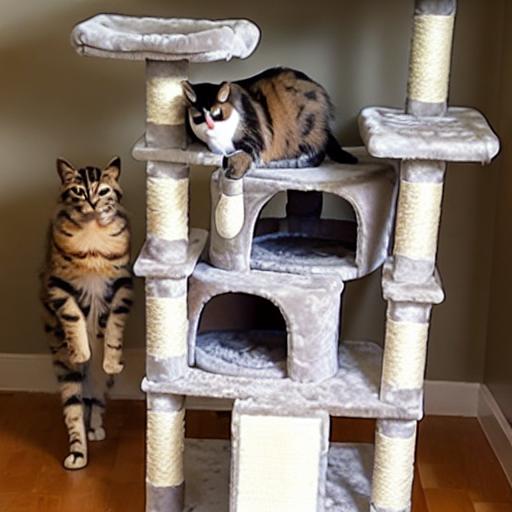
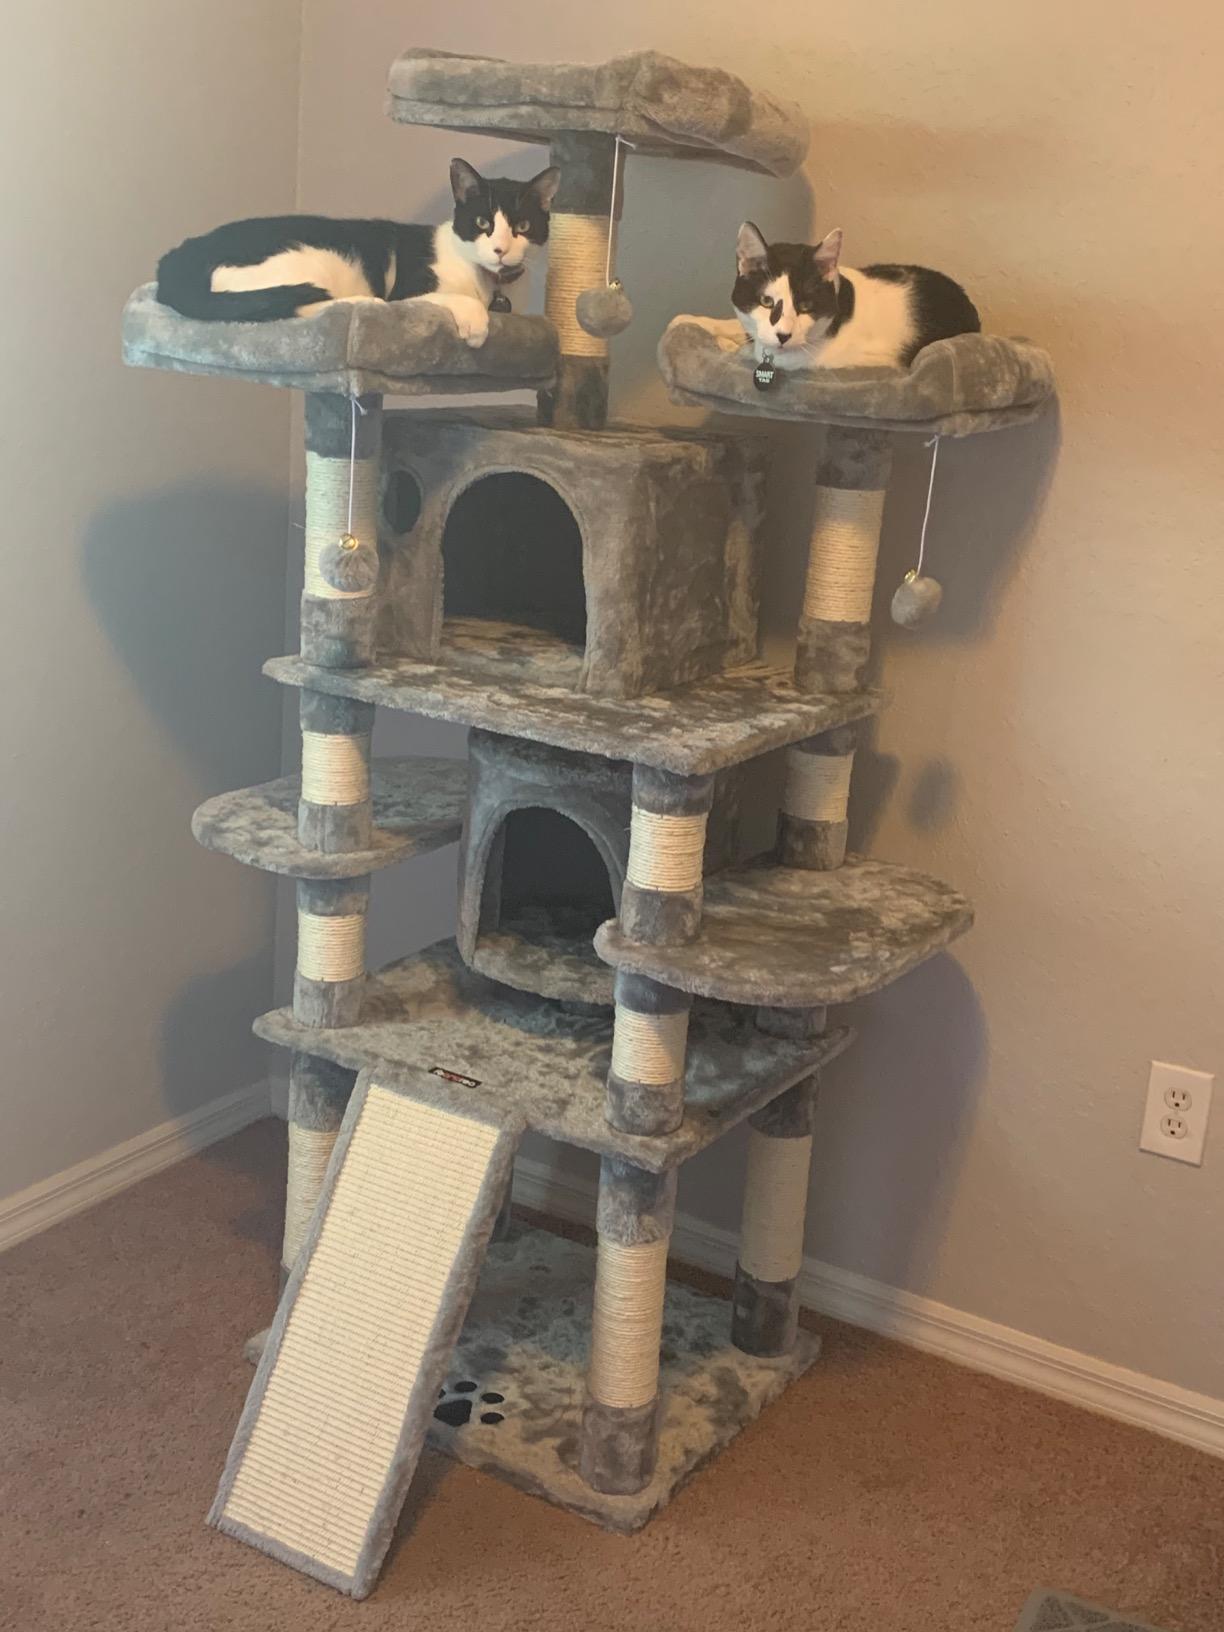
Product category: items_cat tree
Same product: no